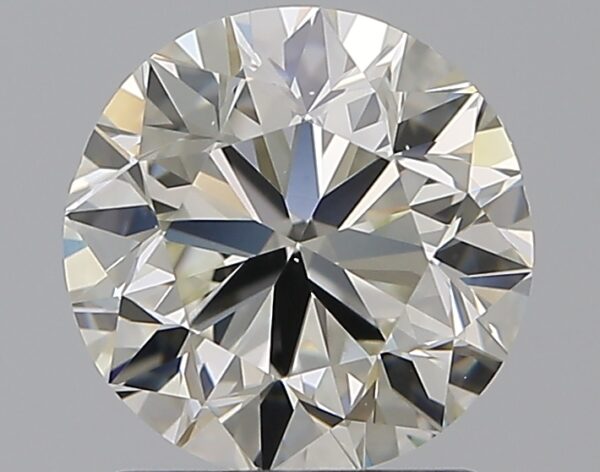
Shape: round
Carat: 1.51
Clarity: VS1
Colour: K
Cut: VG
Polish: EX
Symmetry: VG
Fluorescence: M
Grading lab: GIA
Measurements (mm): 7.09 x 7.17 x 4.59